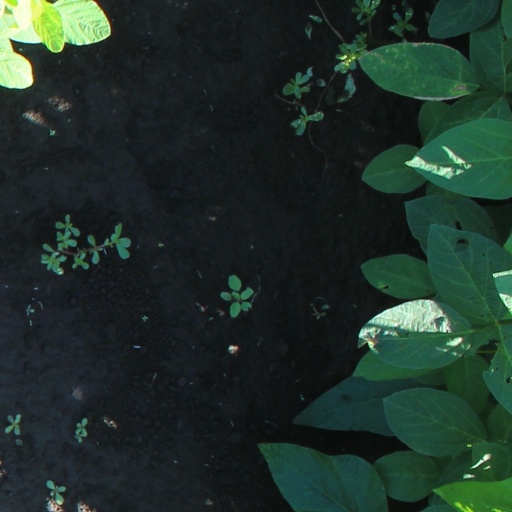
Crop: soybean